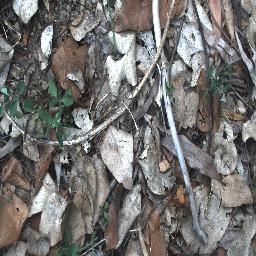
Label: negative